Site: brandenburg
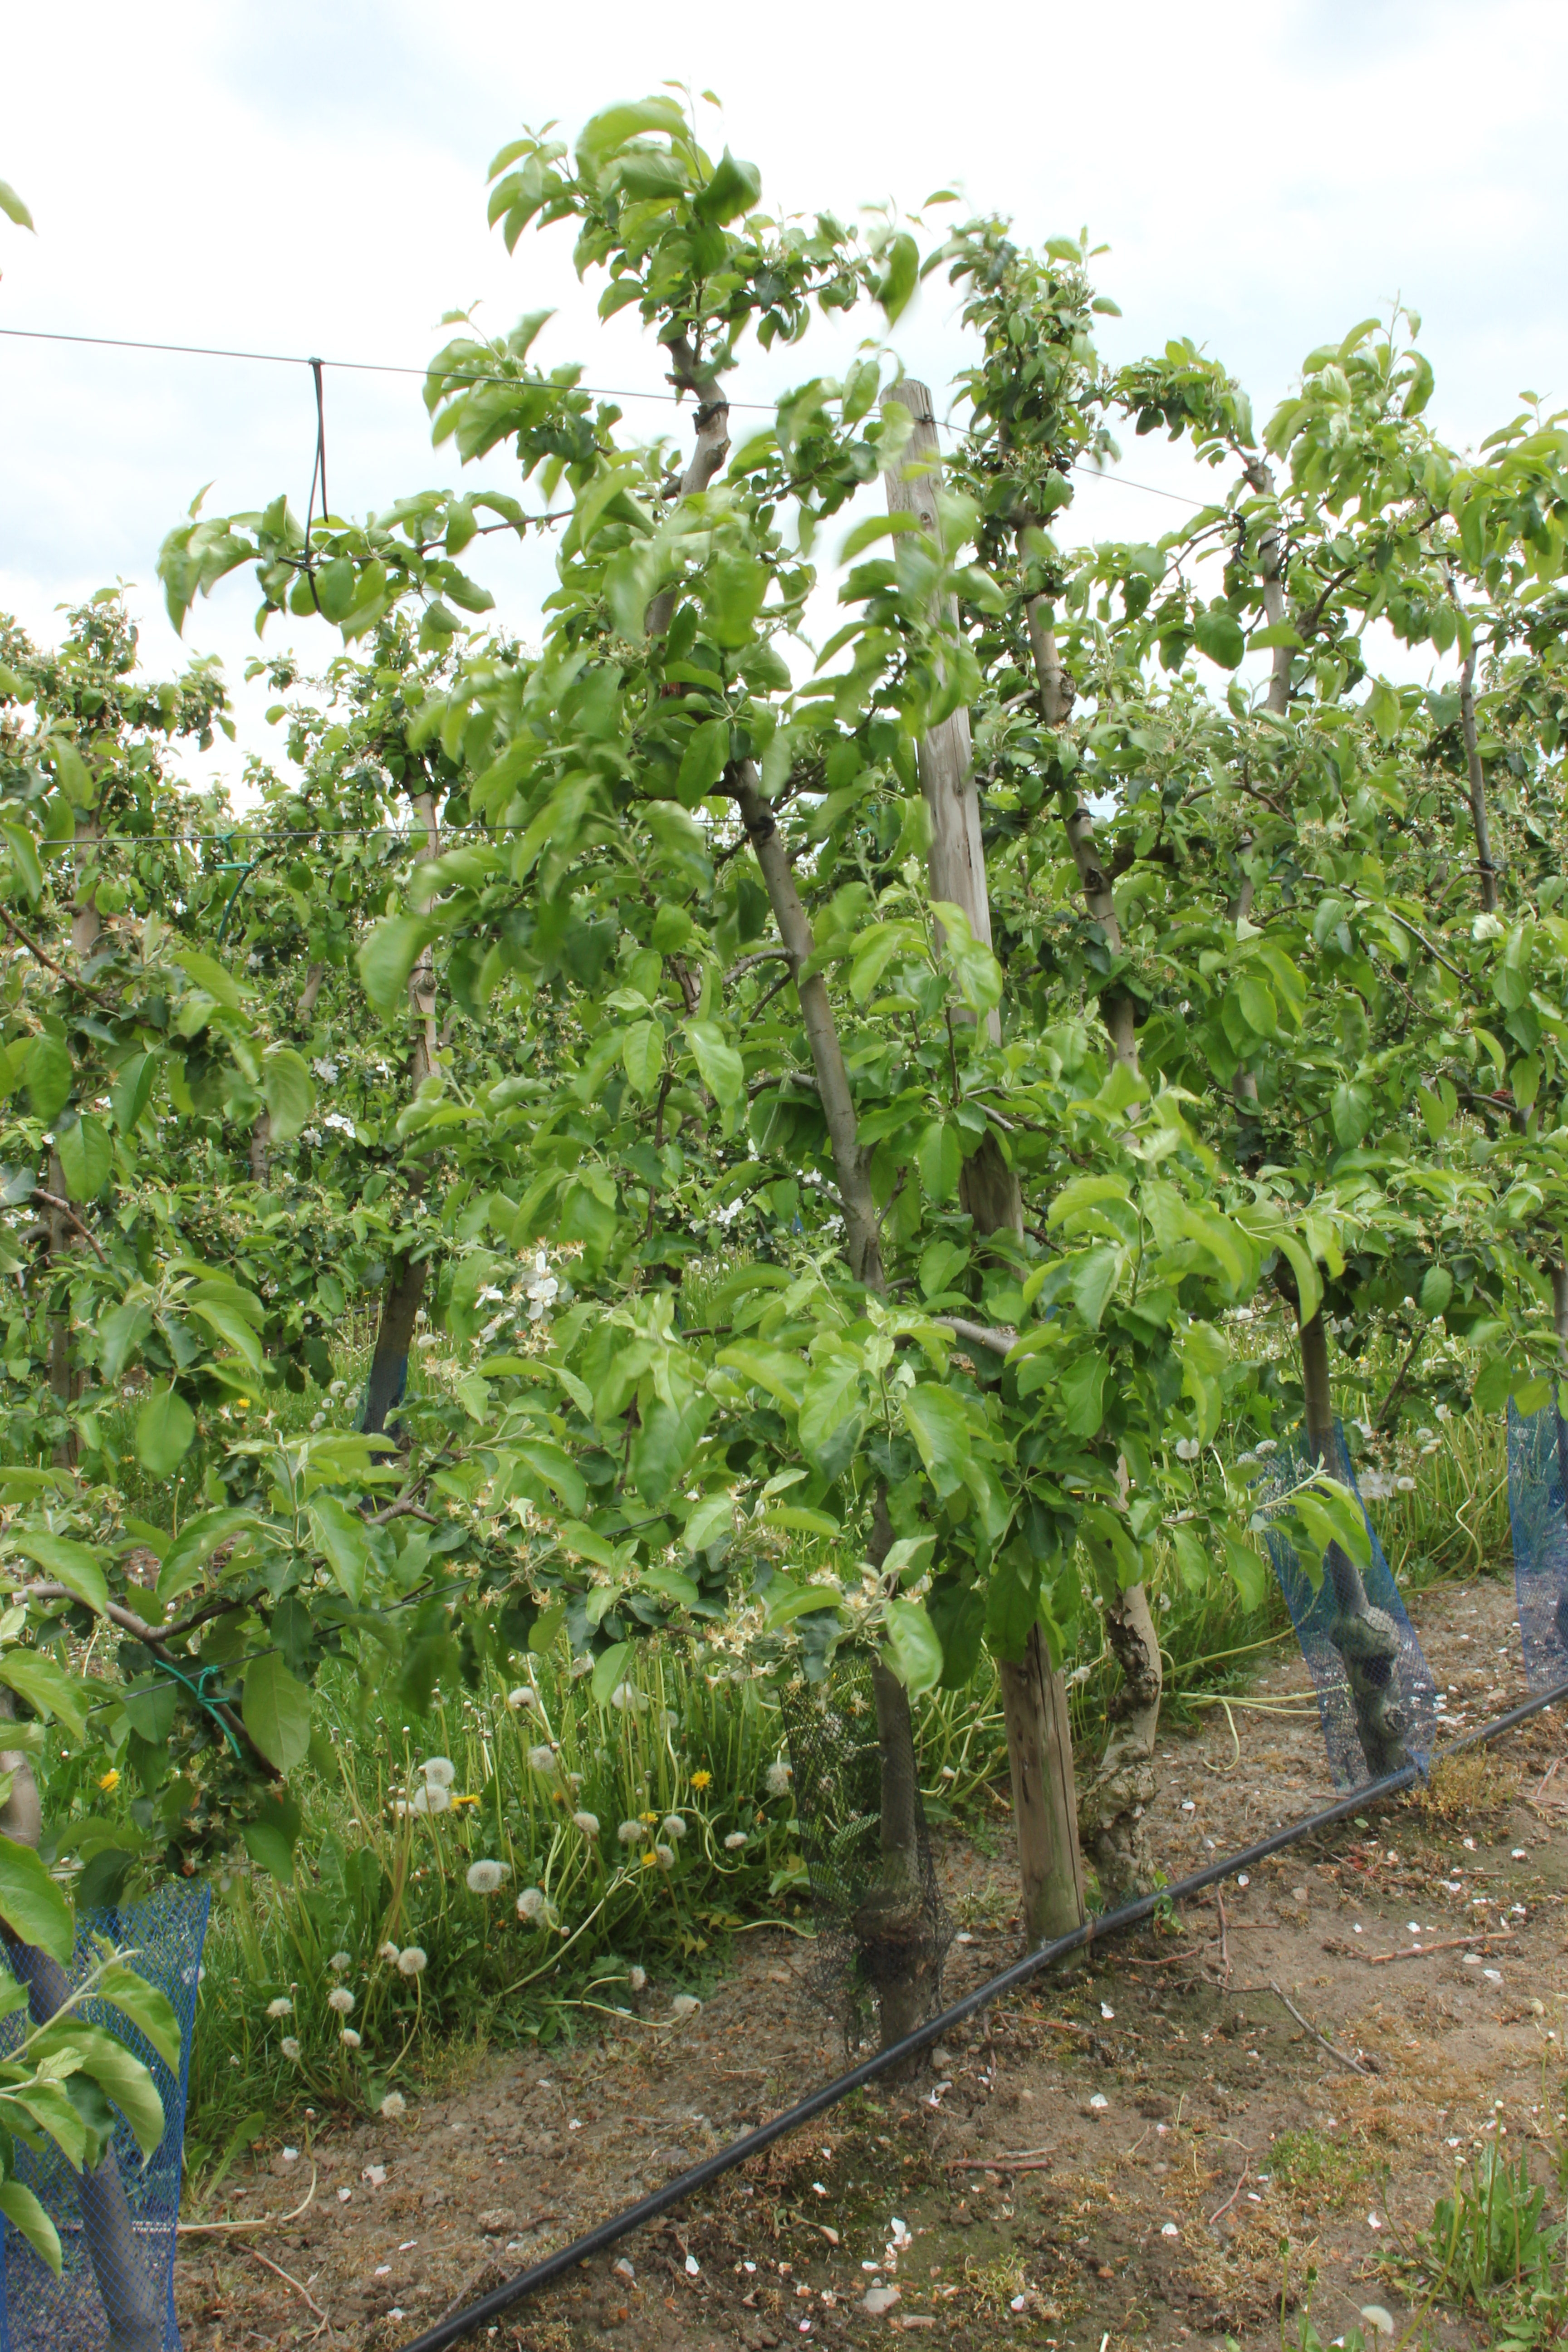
Growth stage (BBCH 67): Flowering